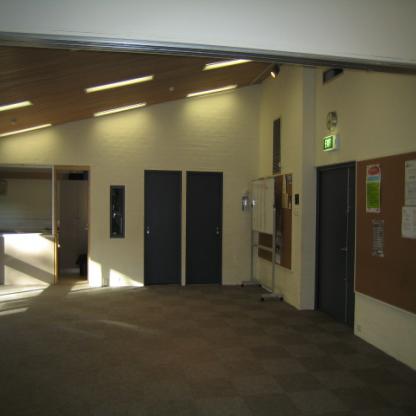
Scene: Indoor